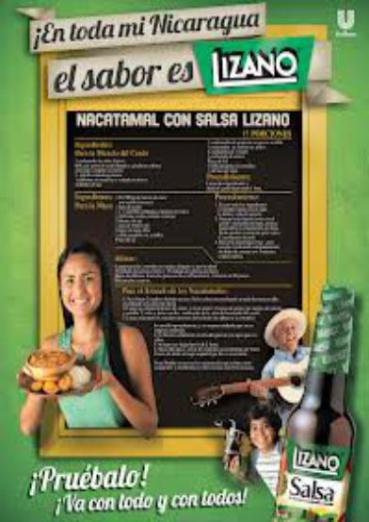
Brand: lizano
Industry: Food